History of Smooth Island (Tasmania)

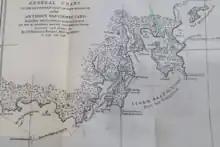
1793: D'Entrecasteaux's map of Norfolk Bay after a brief exploration. Smooth Island, which he had not named, is indicated with a green arrow.

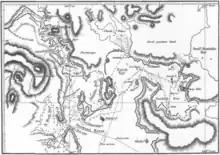
Matthew Flinders' 1798 map of Norfolk Bay shows his passage around Smooth Island.

Prior to European settlement, the Forestier Peninsula to the east of Smooth Island is believed to have been occupied by the Pydairrerme band of the Oyster Bay (Paredarerme) tribe of Aboriginal Tasmanians. They spoke the Paredarerme language. There is no recorded evidence of any remaining Paredarerme people in the region after the 1830s.